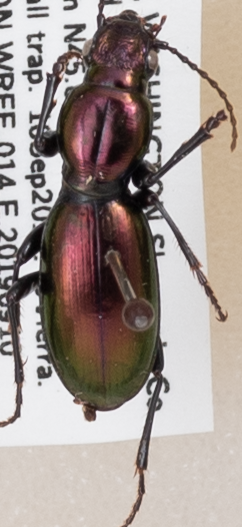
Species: Zacotus matthewsii
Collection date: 2019-09-10
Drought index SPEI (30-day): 0.412
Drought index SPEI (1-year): -1.45
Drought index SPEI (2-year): -1.623